Dover, Delaware

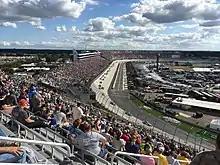
NASCAR racing at Dover Motor Speedway

The former Dover Opera House, built in 1904, was renovated and converted to the Schwartz Center for the Arts, which hosted performances by the Dover Symphony Orchestra, ballet, and classic films. The Schwartz Center for the Arts closed on June 30, 2017, due to financial issues.